2022 NCAA Division I women's basketball championship game

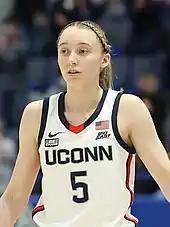
Paige Bueckers led UConn in scoring with 14 points.

One minute passed in the second quarter before Destanni Henderson scored its first points on a three-pointer, as in the first quarter. UConn followed with two jump shots and the Gamecocks made a layup before Henderson scored another three-pointer with 7:38 to play, extending the Gamecocks' lead to 18 points. A pair of shots by Paige Bueckers narrowed the deficit to 16 with seven minutes left, and the Huskies further made up ground after Bueckers made one of her two free throws with just over five minutes left. A minute-long scoring drought by both teams was broken with 4:01 by Caroline Ducharme, though another scoring drought of nearly two minutes followed. This was again broken by a Ducharme layup, which narrowed the South Carolina lead to single digits for the first time since the score was 13–4 with four minutes remaining in the first quarter. Evina Westbrook and Henderson traded layups and Bueckers made a jump shot, which narrowed the deficit to seven points, and a free throw by Saniya Rivers with 23 seconds left bumped the lead to eight. This would be the final scoring play of the first half, and the Gamecocks took a 35–27 lead to the locker room.